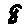
Label: 8